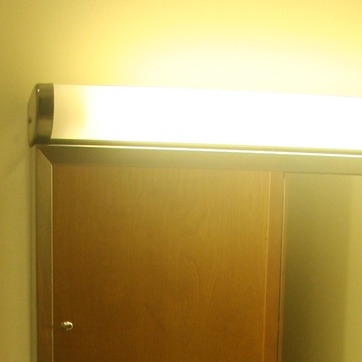
Material: mirror